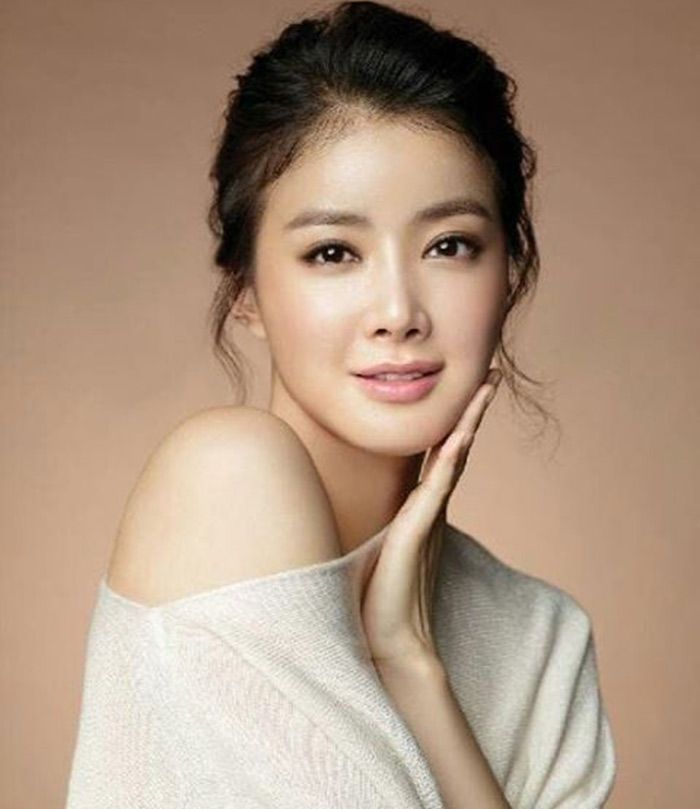
Portrait style: Real Portrait